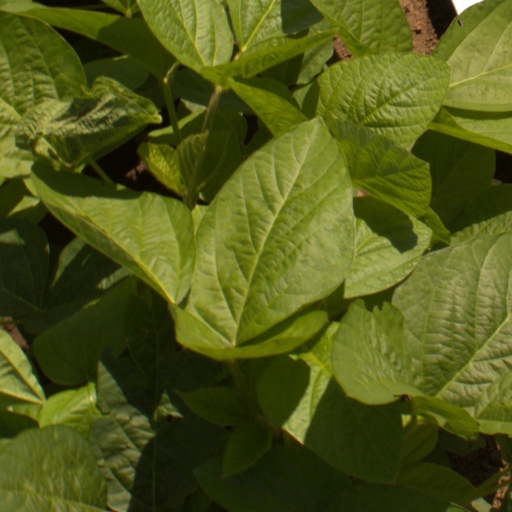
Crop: soybean